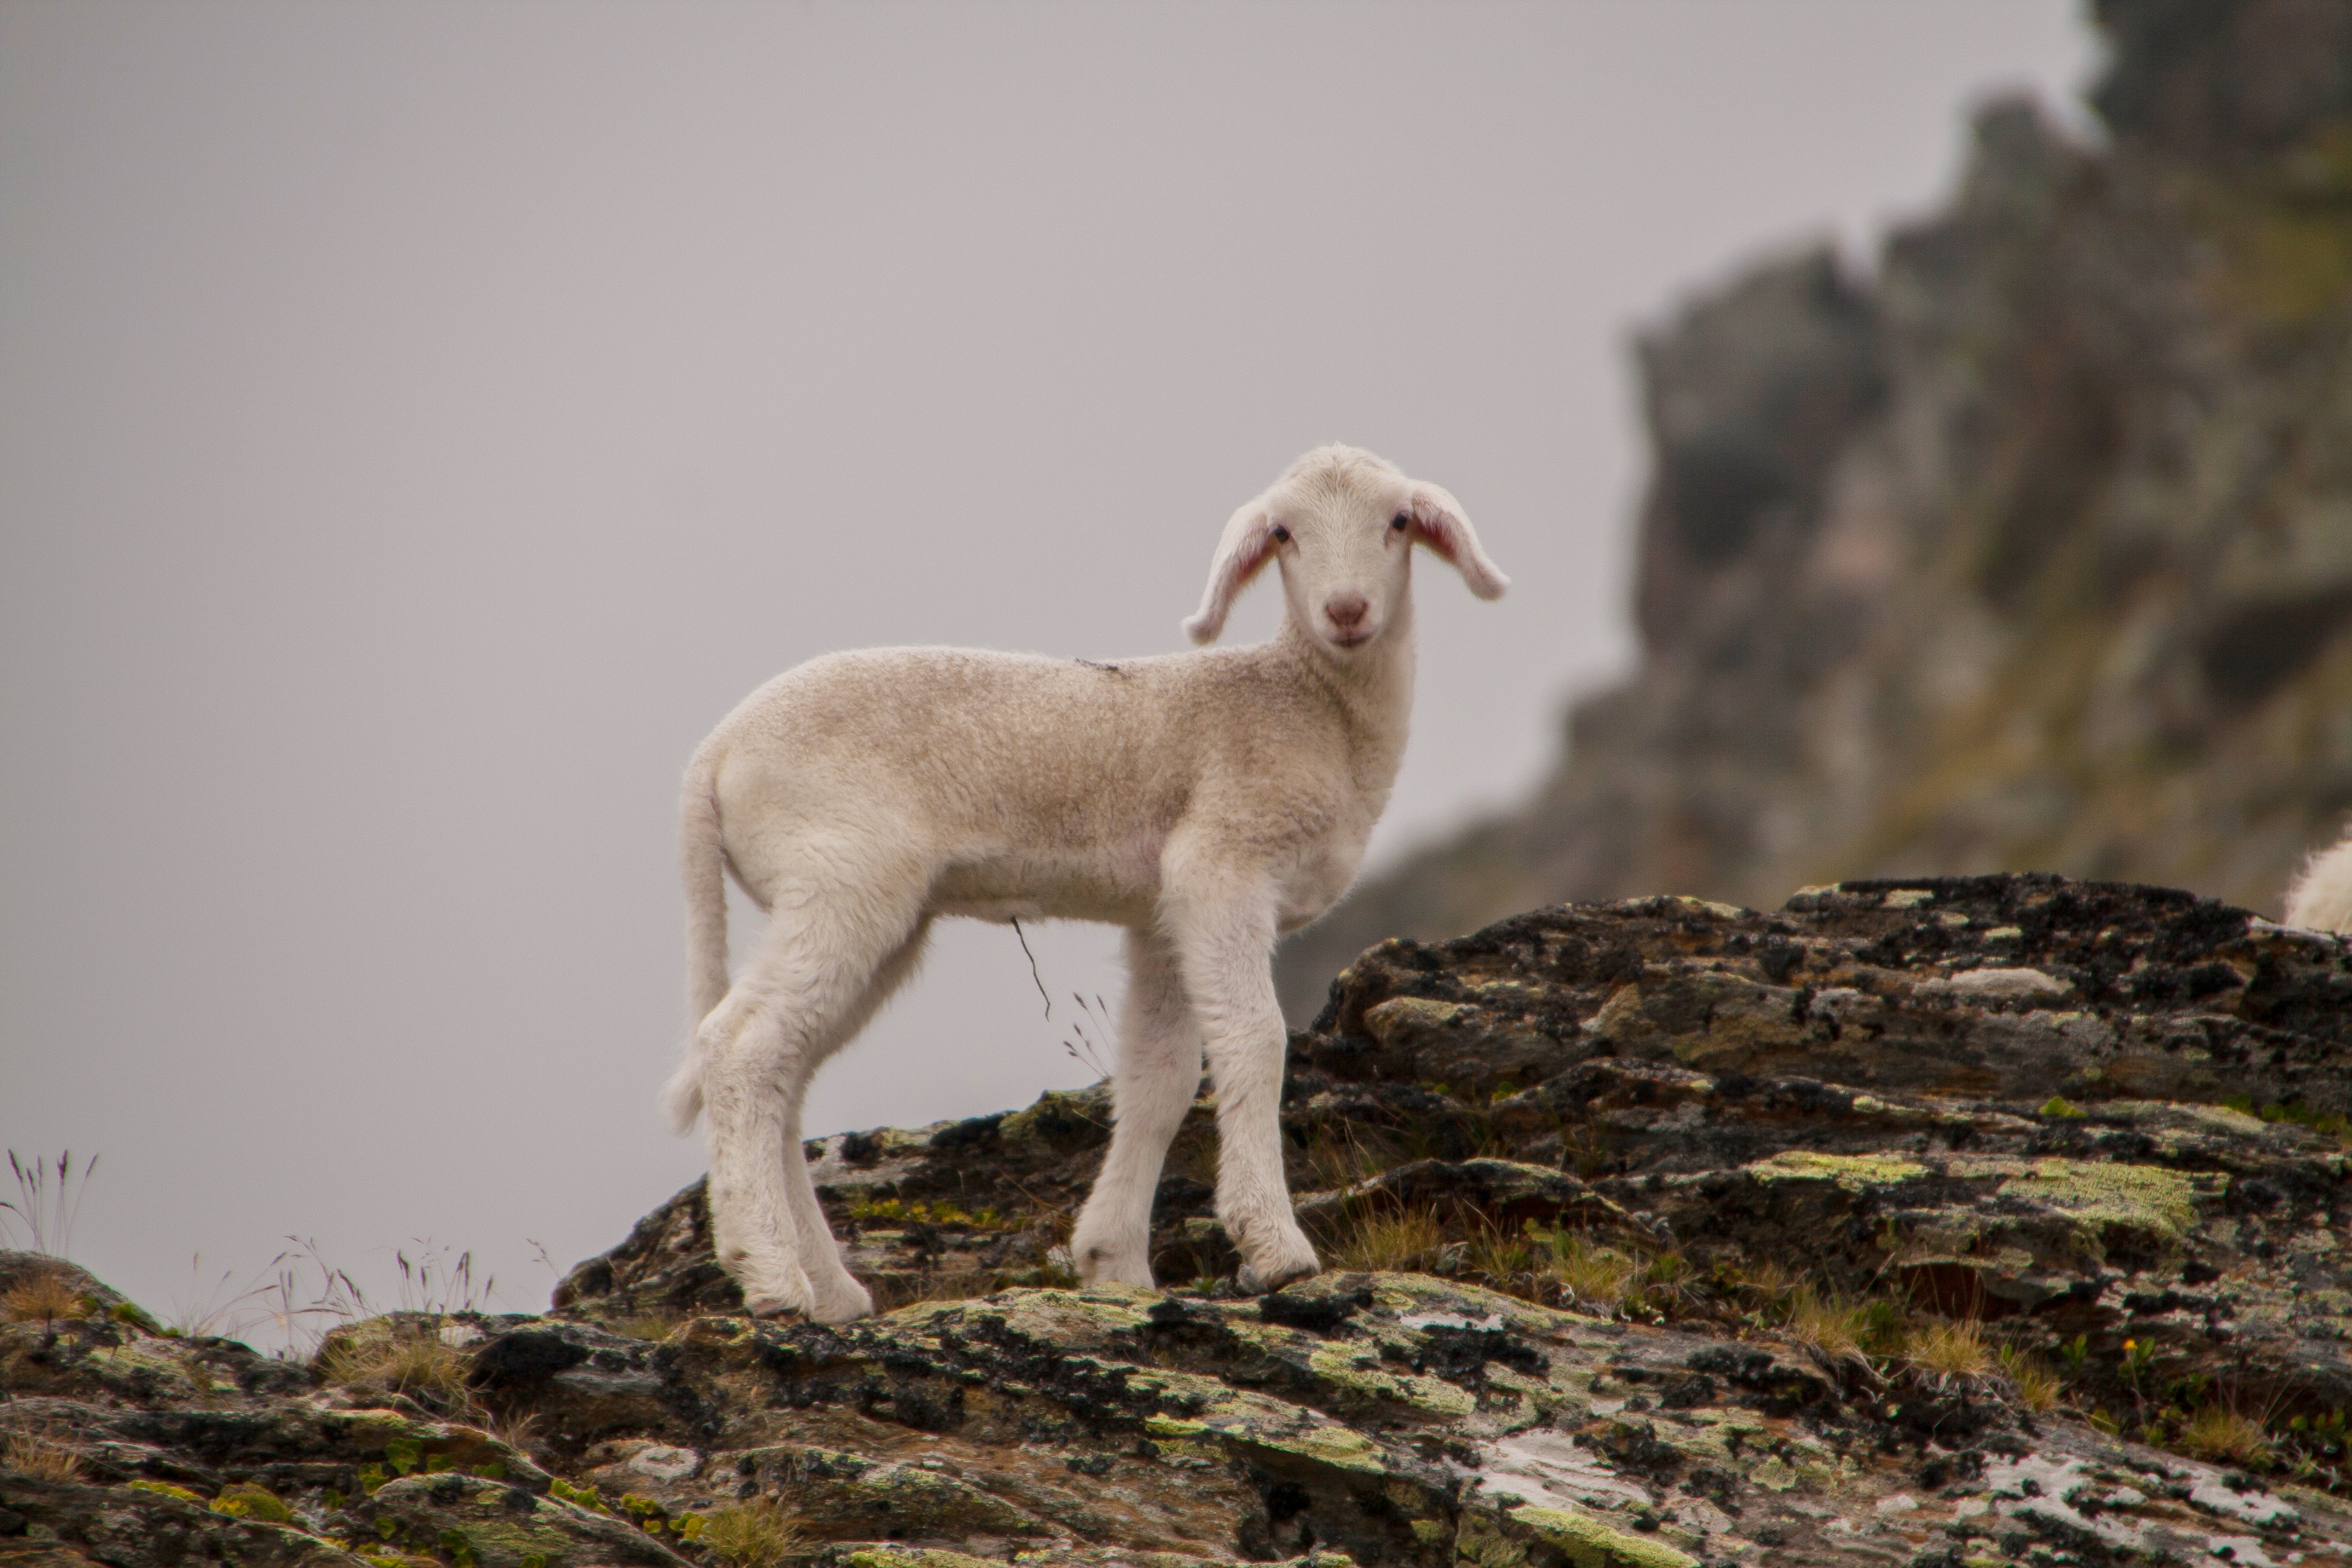
dog, animal, sheep, mammal, fauna, lamb, mountain goat, vertebrate, sheeps, sch fchen, dog like mammal, little lamb